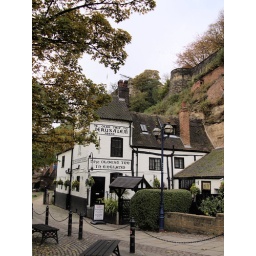
The inn stands below Nottingham castle walls and caves,Ive yet to try ye olde beer!!